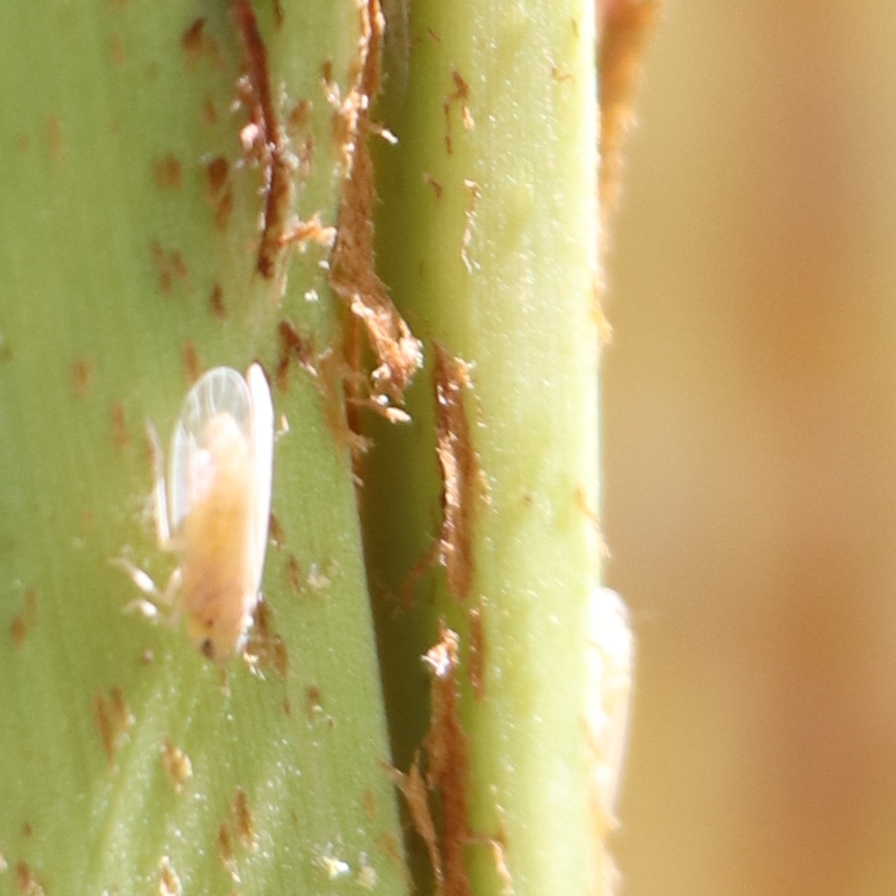
Label: Bug